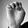
ASL letter: E